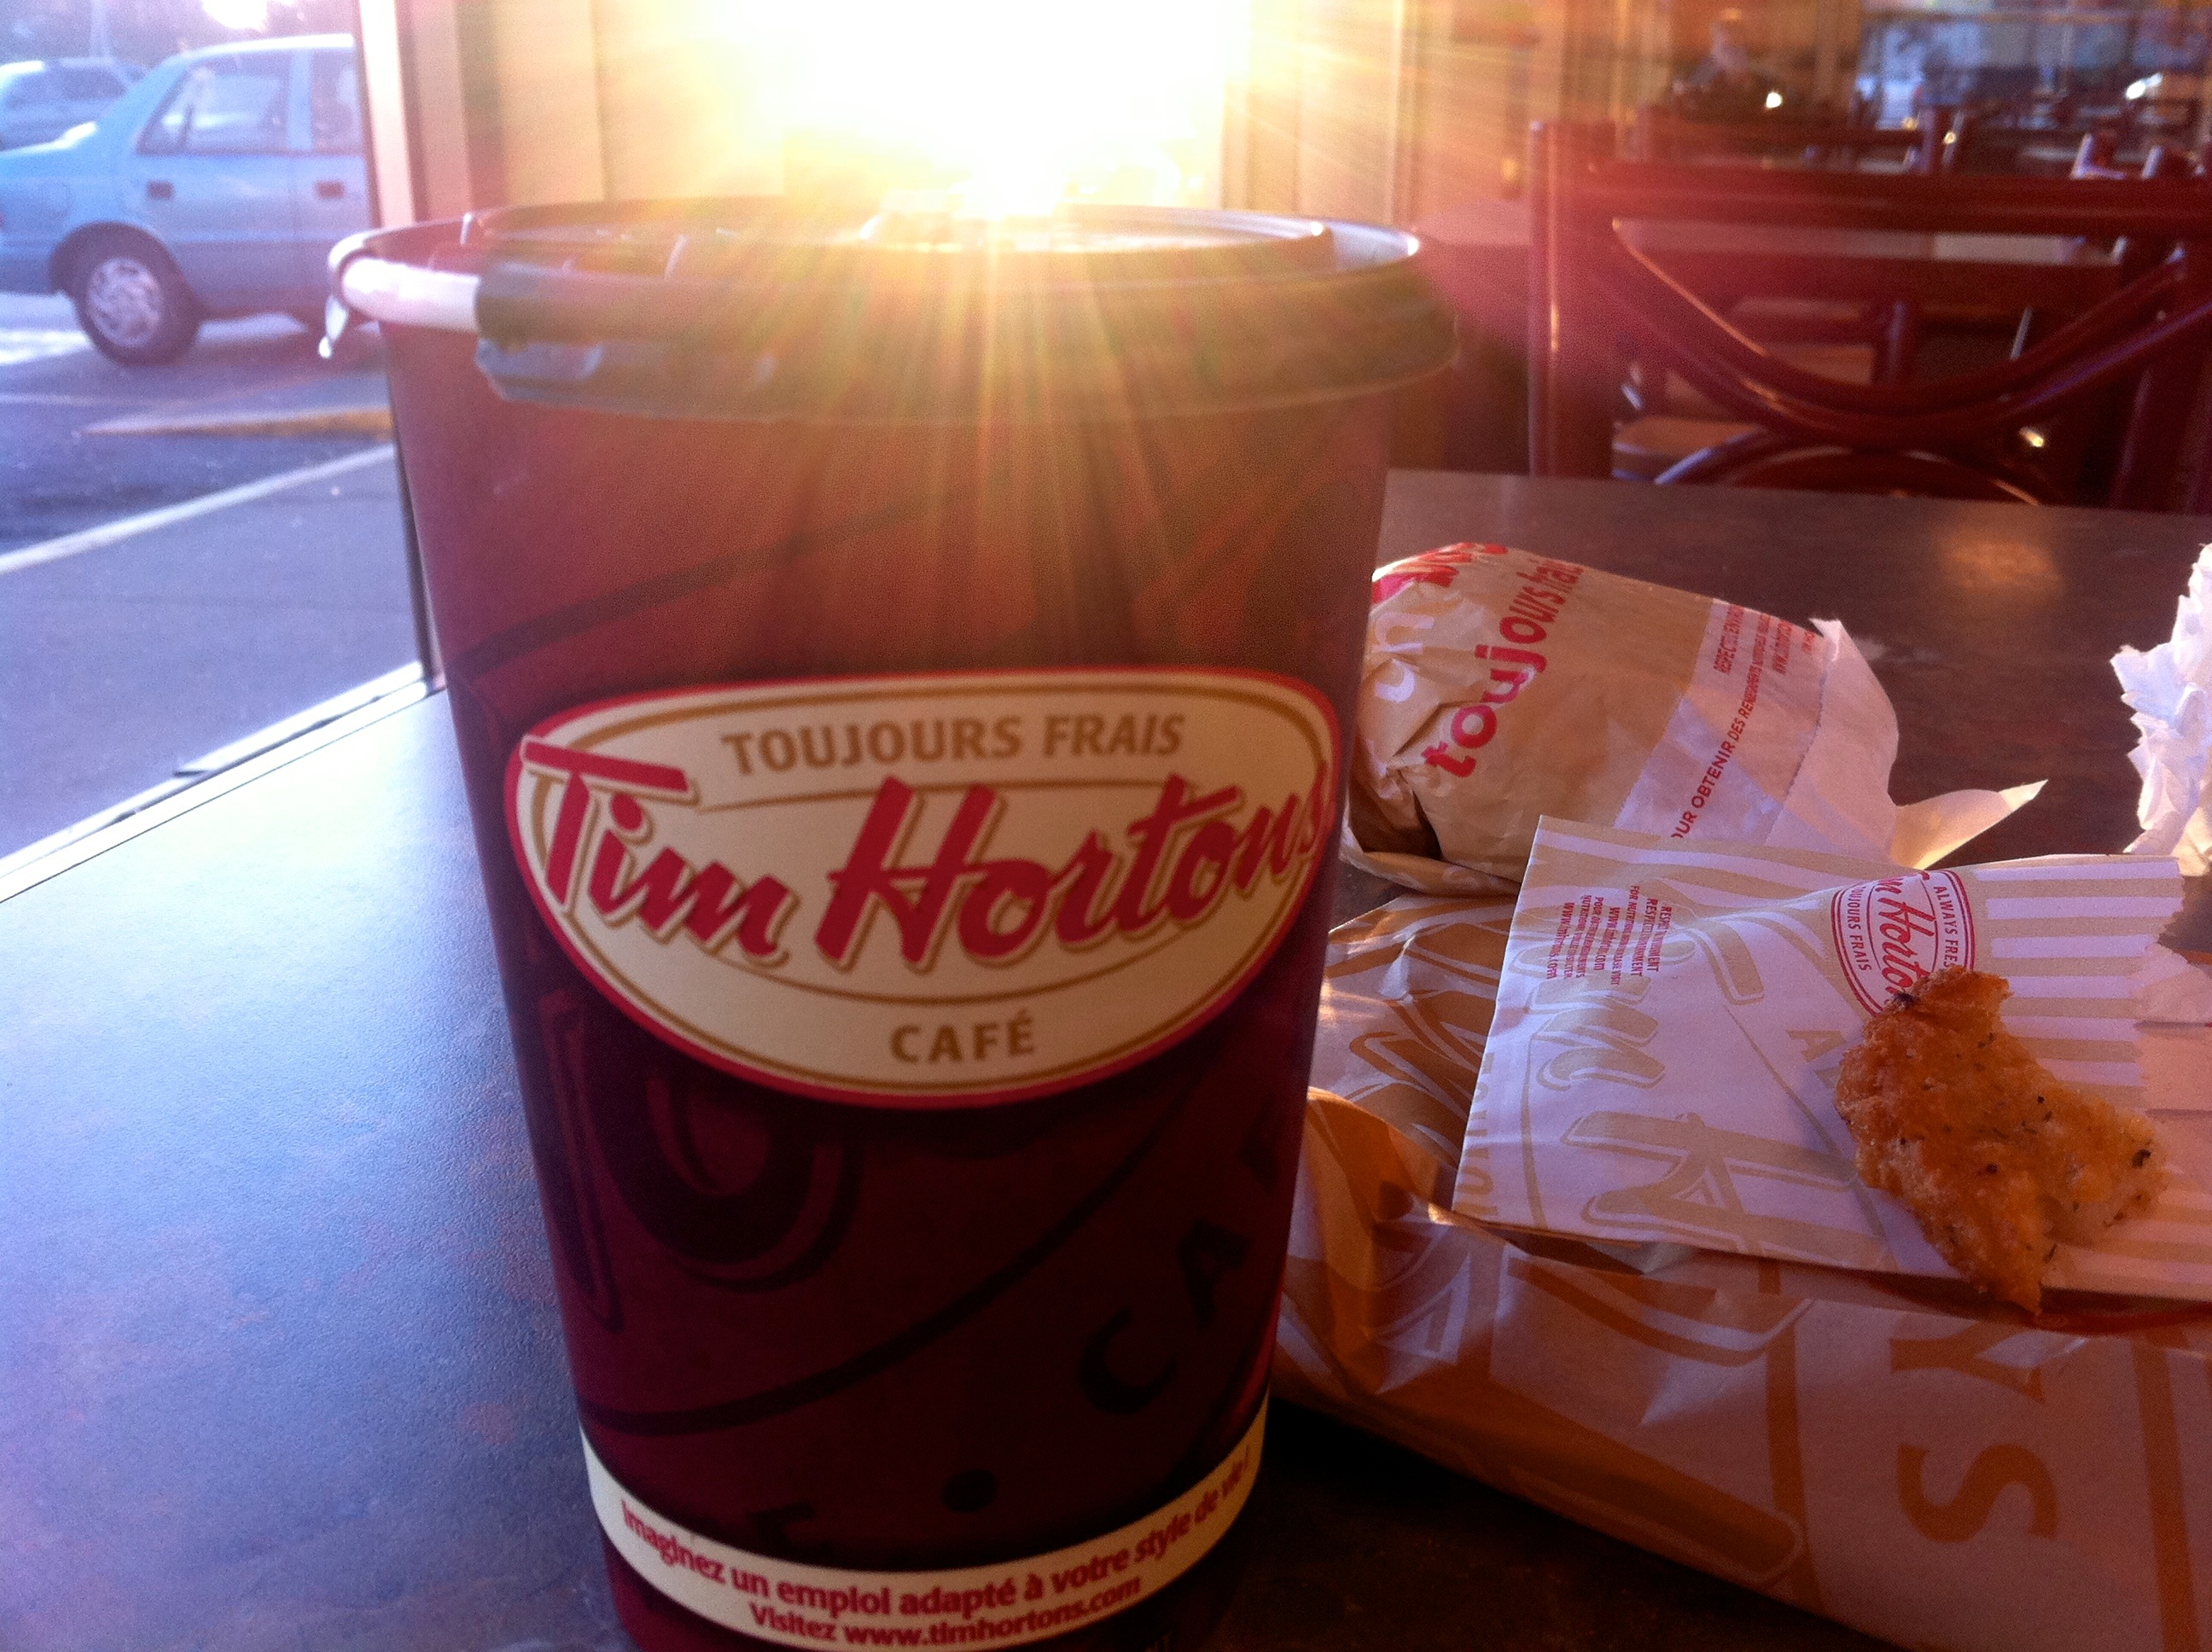
food, drink, odyssey